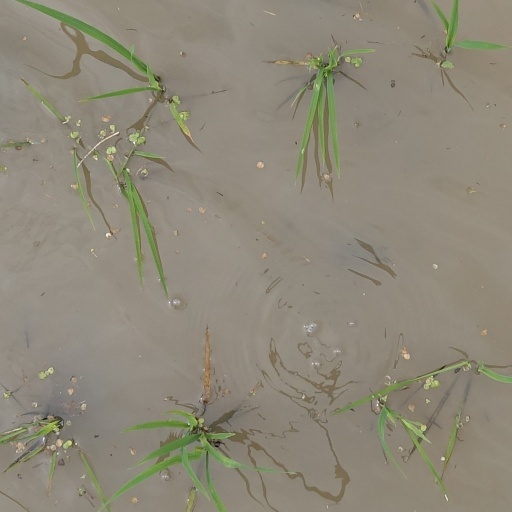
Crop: rice